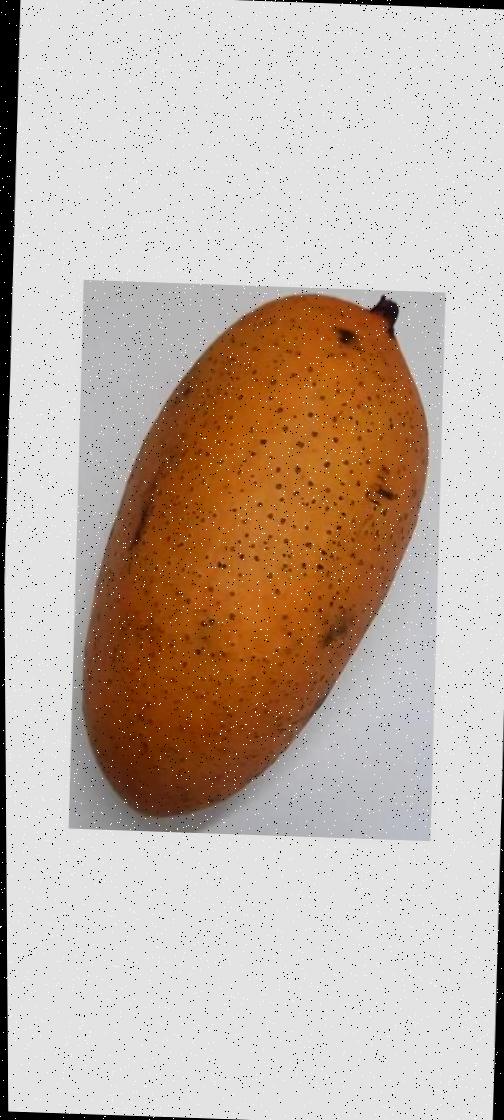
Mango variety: Ashshina Classic